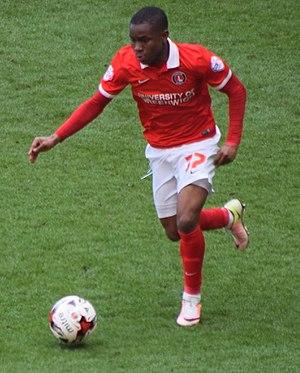
Ademola Lookman, né le 20 octobre 1997 à Wandsworth, est un footballeur anglais qui évolue au poste de milieu de terrain au RB Leipzig.